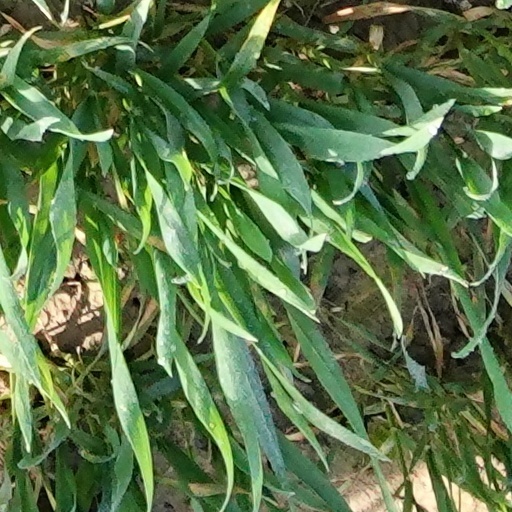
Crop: wheat